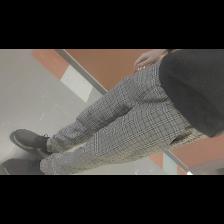
Label: Human